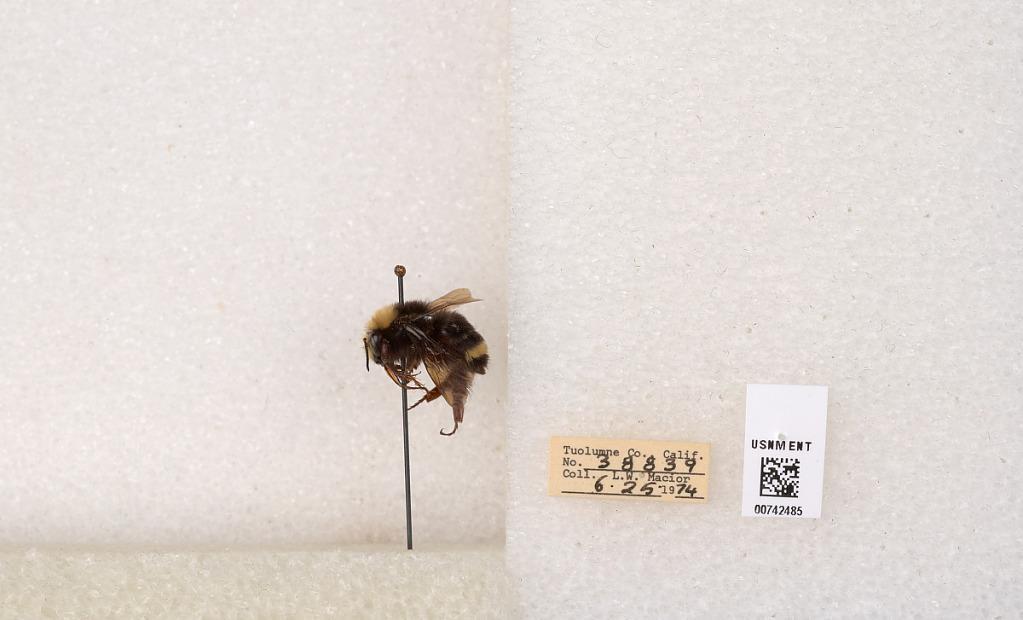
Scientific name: Bombus (Pyrobombus) vosnesenskii Radoszkowski
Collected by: L. Macior
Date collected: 1974-6-25
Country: United States
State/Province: California
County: Tuolumne
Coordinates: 38.0276, -119.955